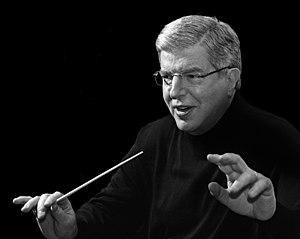
Marvin Hamlisch, né le 2 juin 1944 à New York et mort le 6 août 2012 à Los Angeles, est un compositeur et chef d'orchestre américain.